David Bernstein (law professor)

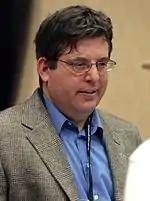

David E. Bernstein (born 1967) is an American legal scholar at the George Mason University School of Law in Arlington, Virginia, where he has taught since 1995. His primary areas of scholarly research are constitutional history and the admissibility of expert testimony. Bernstein is a contributor to the legal blog The Volokh Conspiracy. Bernstein is a graduate of the Yale Law School, where he was a John M. Olin Fellow in Law, Economics and Public Policy, a Claude Lambe Fellow of the Institute for Humane Studies, and a senior editor of the" Yale Law Journal". He received his undergraduate degree from Brandeis University.